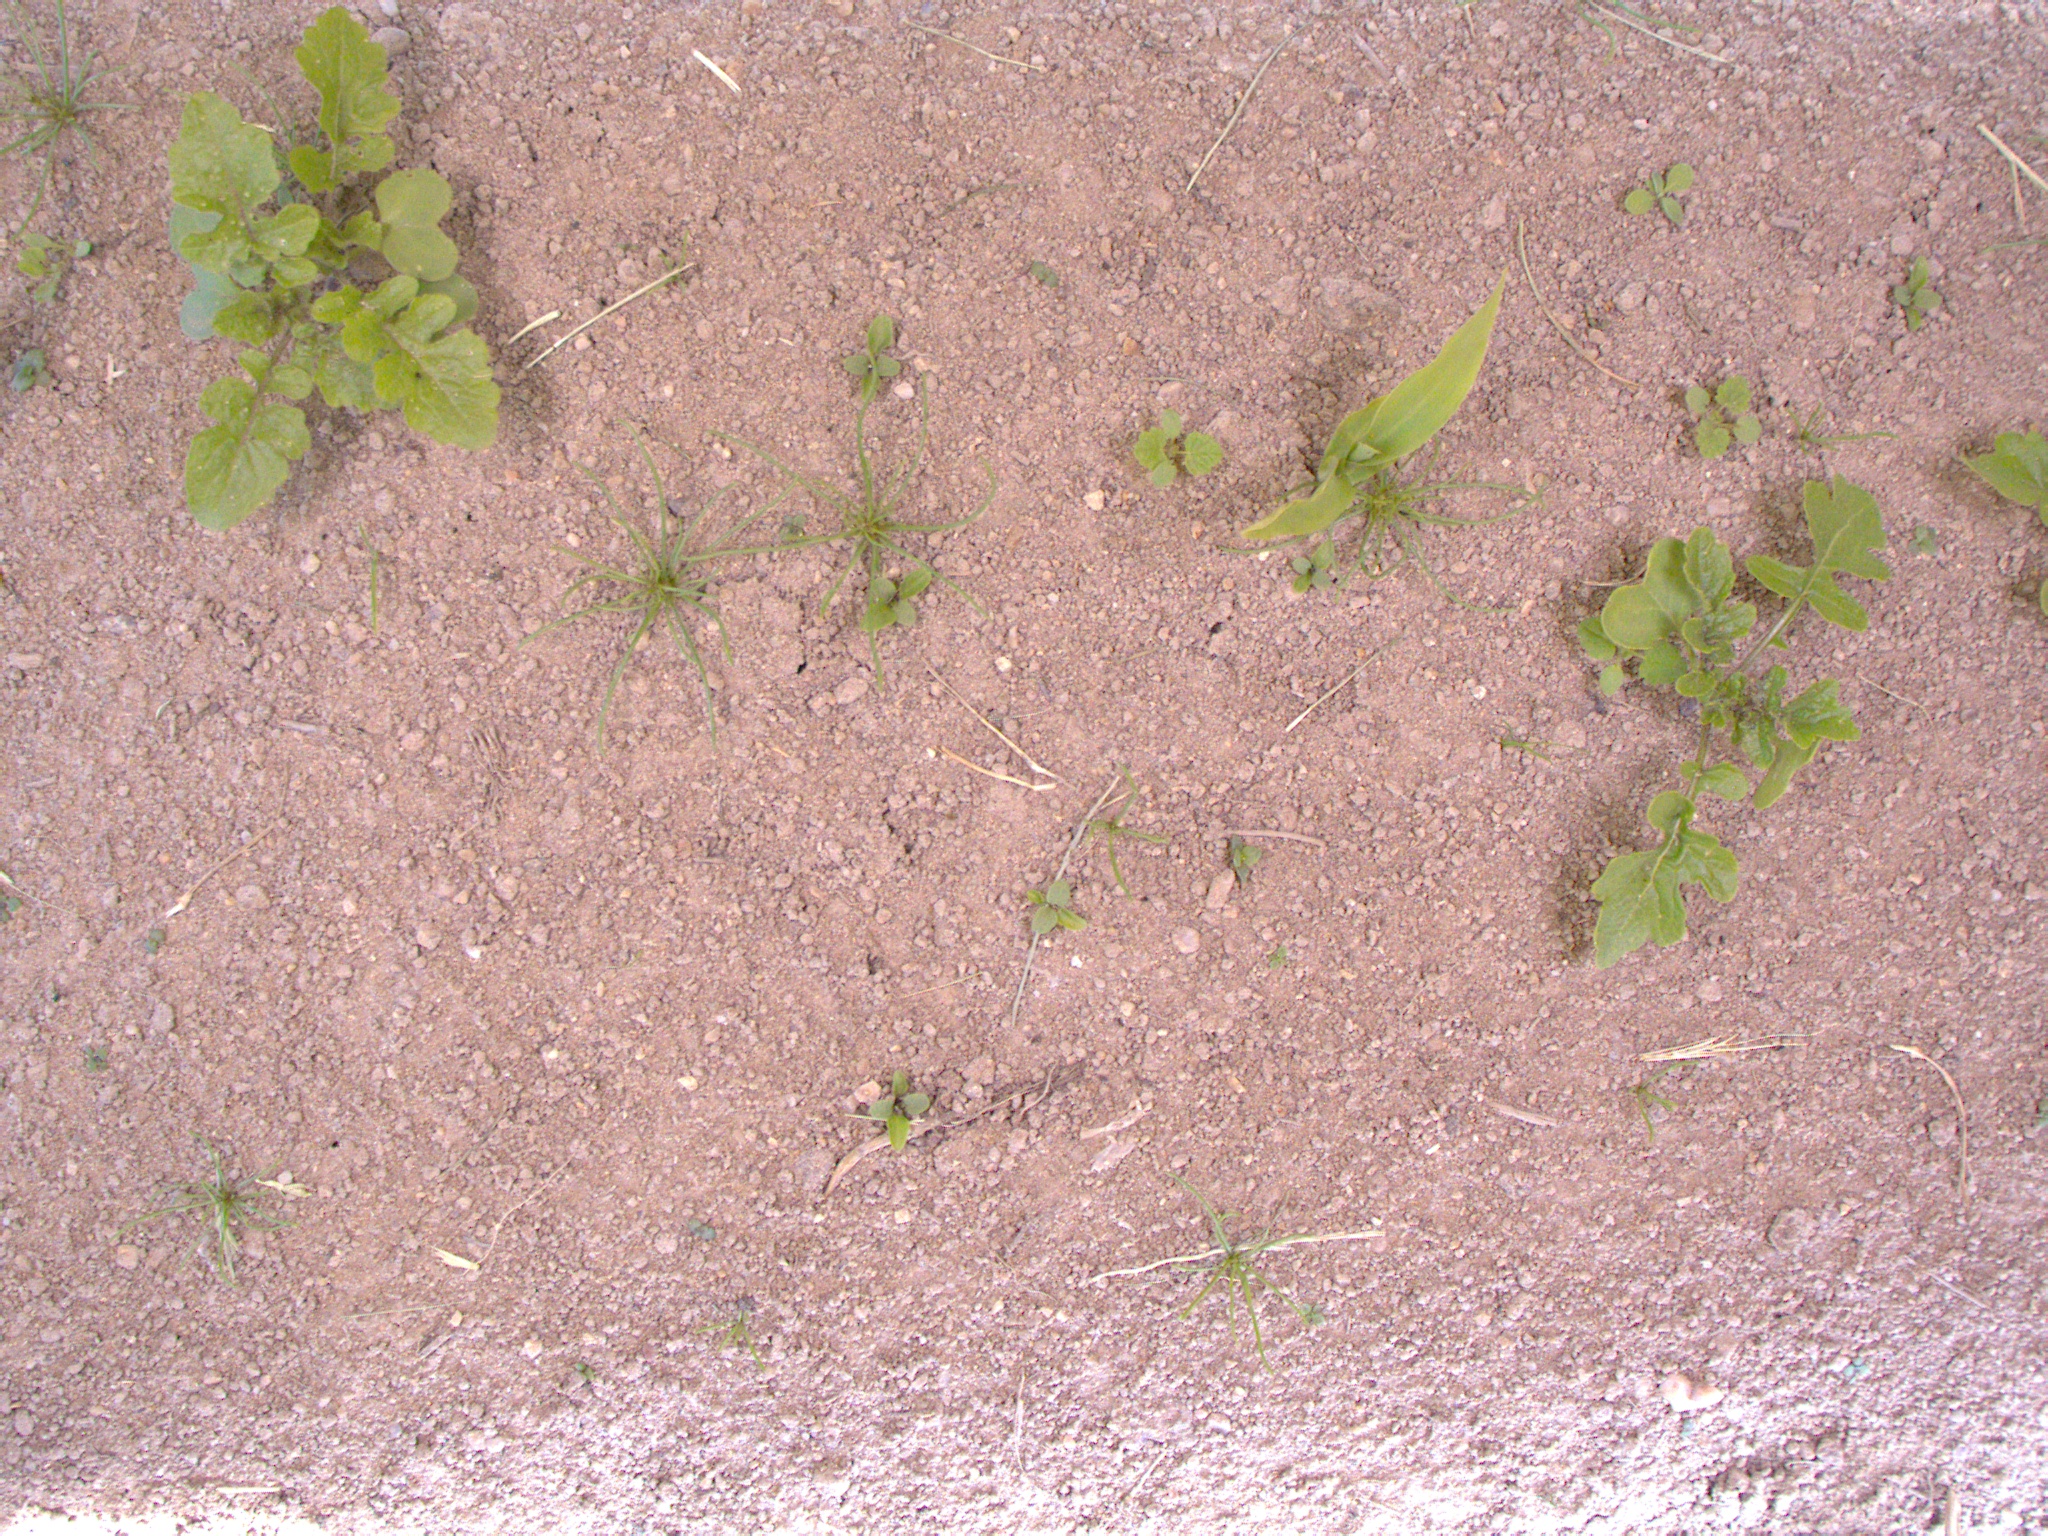
Crop: maize
Objects: maize, stem_maize